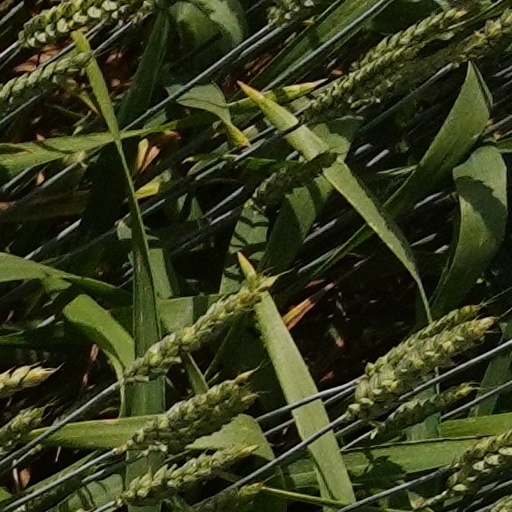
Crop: wheat